Austrian colonial policy

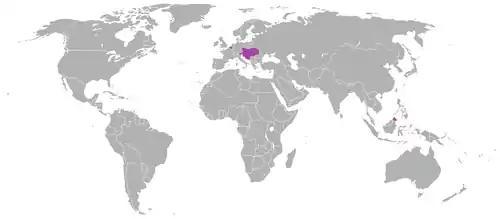
A map showing the places that have been Austrian or Austro-Hungarian colonies and concessions, at different times.

From the 17th century through to the 19th century, the Habsburg monarchy, Austrian Empire, and (from 1867 to 1918) the Austro-Hungarian Empire made a few small short-lived attempts to expand overseas colonial trade through the acquisition of factories.